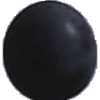
Label: blue_grape